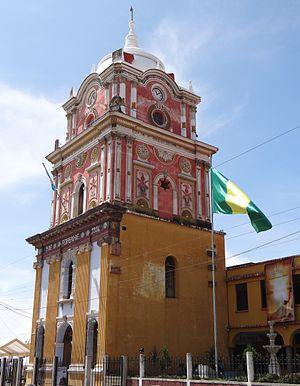
Sololá est une ville et une municipalité du Guatemala, chef-lieu du département montagneux de Sololá. L'agglomération regroupe également les communes de Los Encuentros, El Tablón, San Jorge la Laguna, et Argueta.